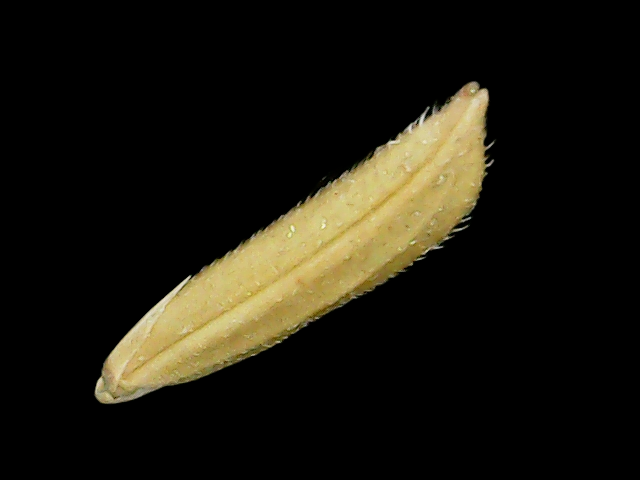
Rice variety: Binadhan20